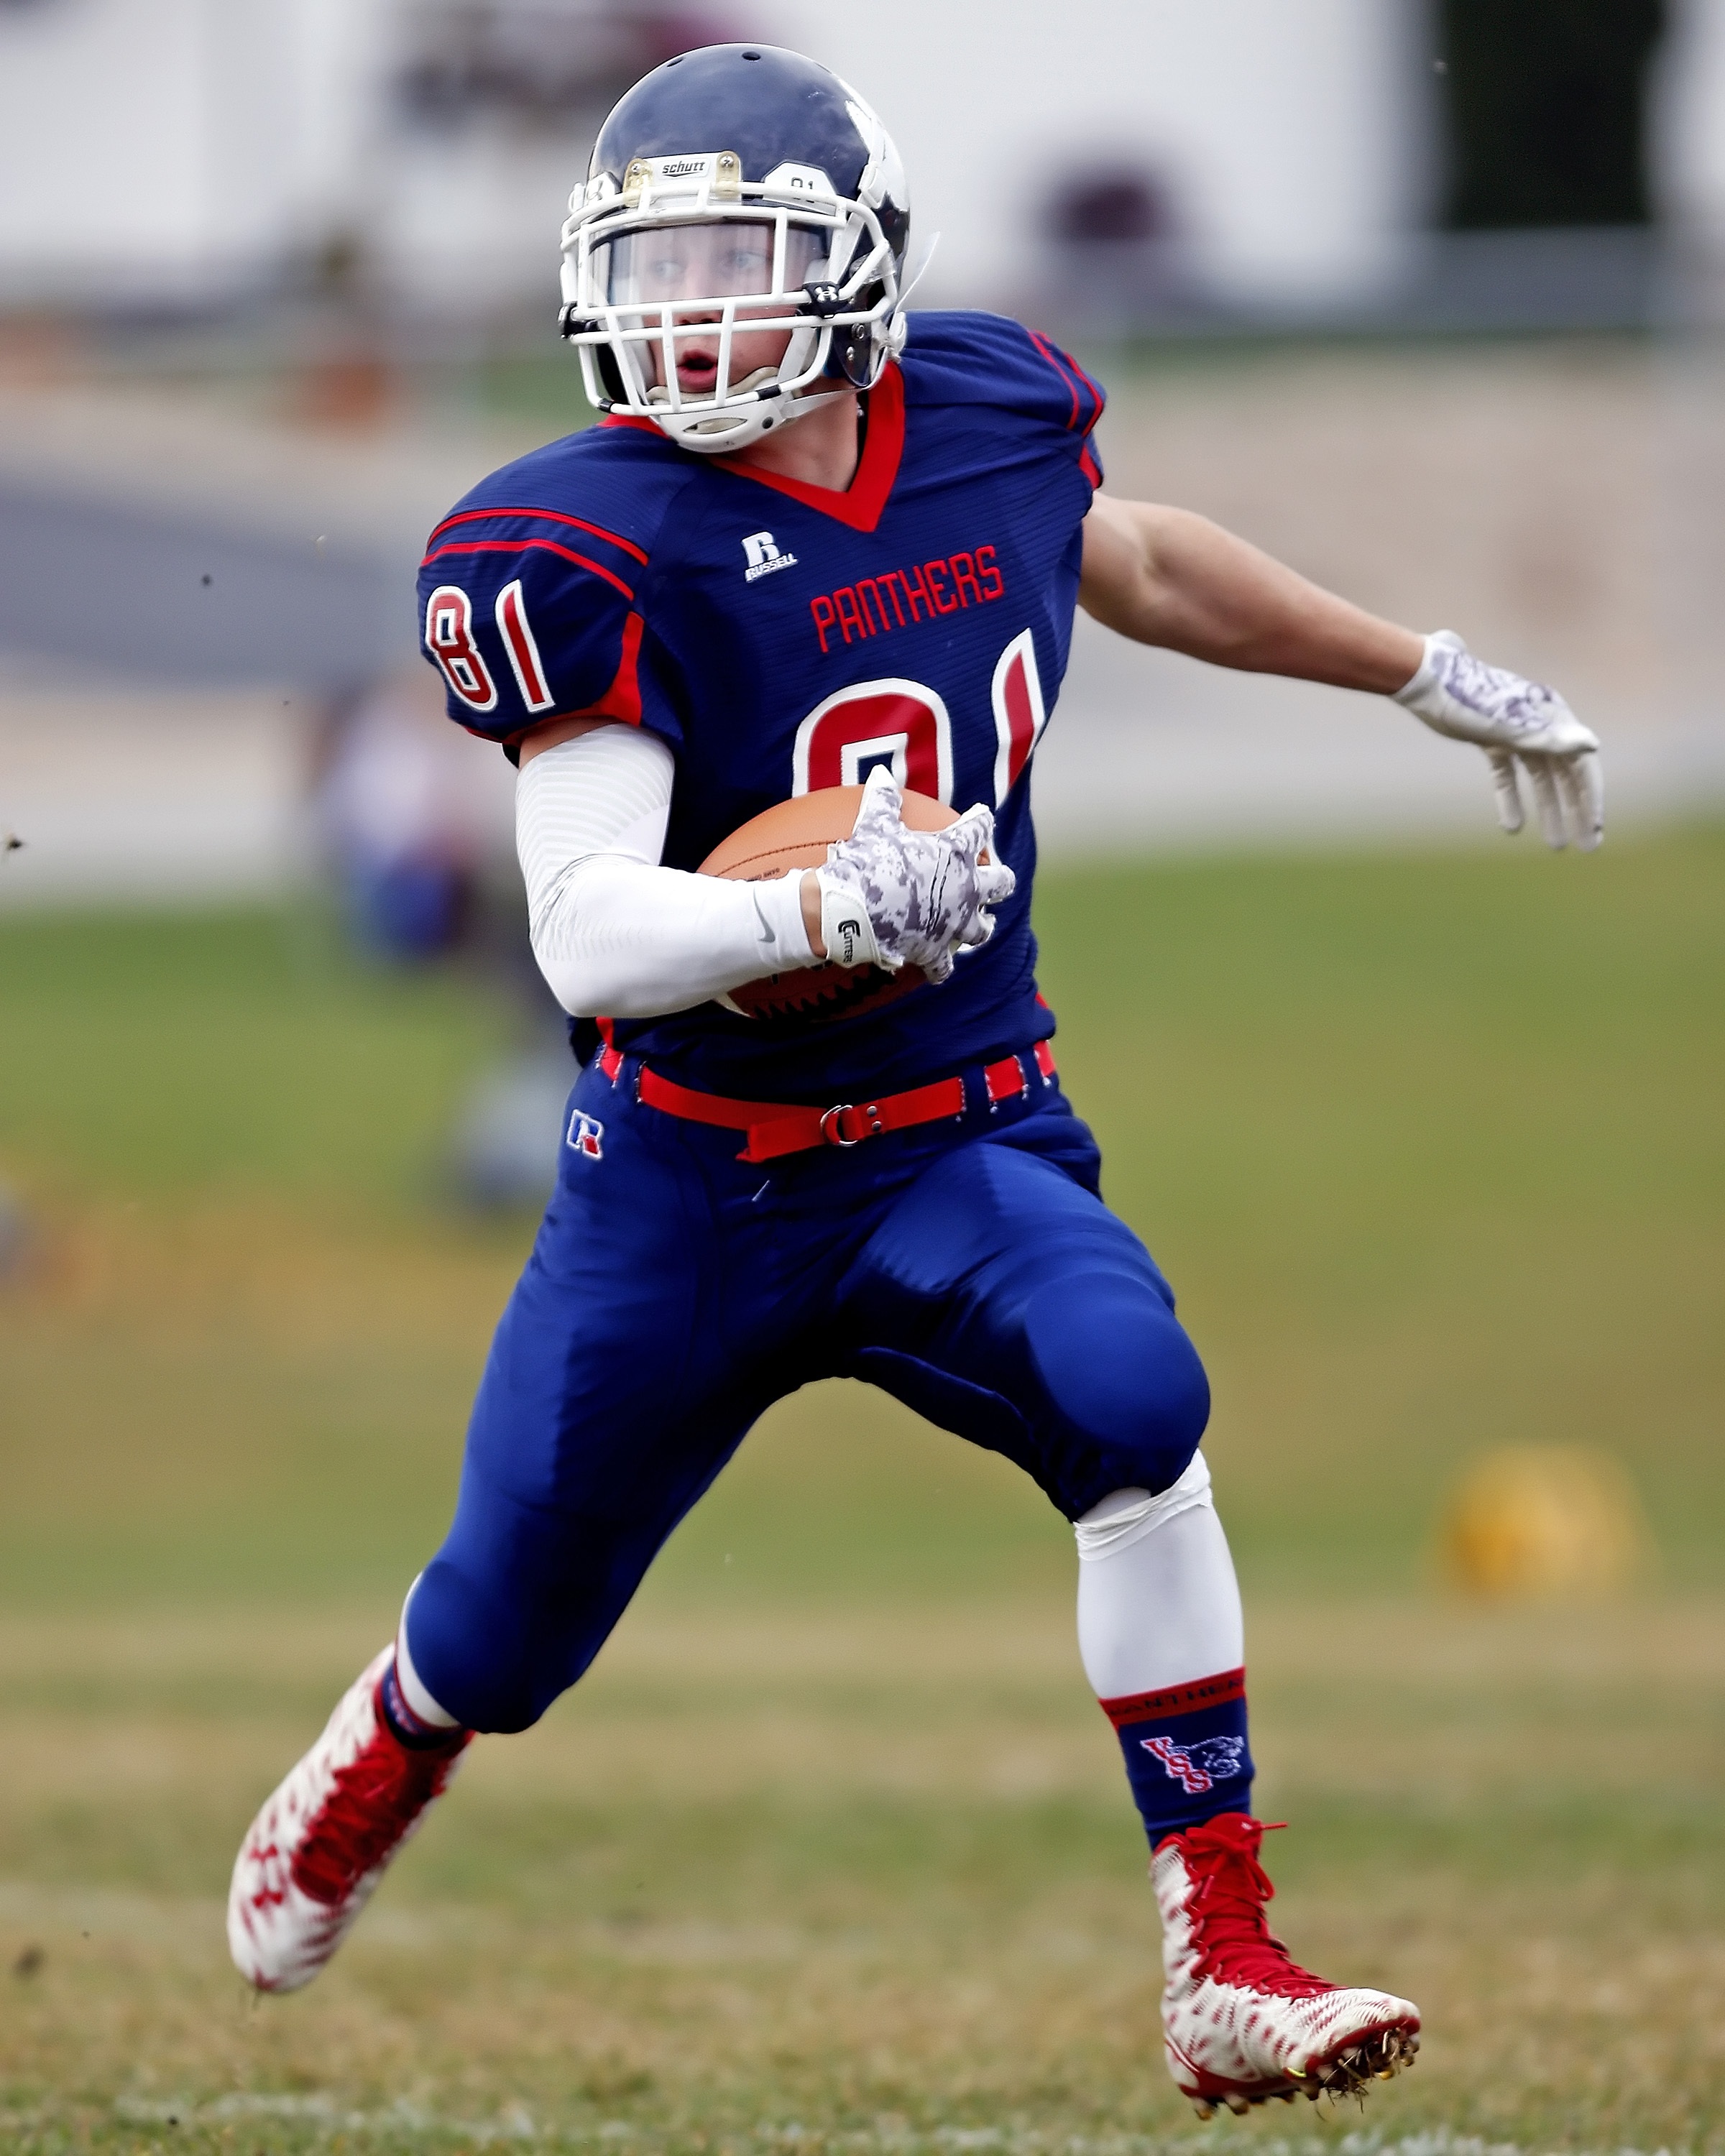
sport, male, youth, soccer, football, player, competition, american football, sports, canada, canadian, athlete, interception, defense, tackle, football player, ball carrier, ball game, team sport, defensive back, high school football, canadian football, gridiron football